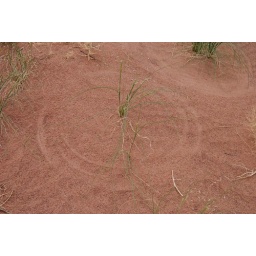
Circles in the sand from the wind blowing the blades of grass in the Vermillion Cliffs Wilderness, Utah.